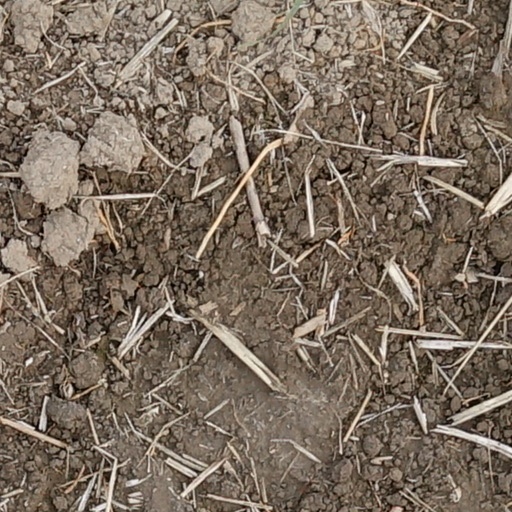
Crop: wheat